Kise Mill Bridge Historic District

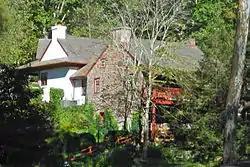
Miller's house

The Kise Mill Bridge Historic District, also known as Mickley's Mill, is a national historic district that is located in Newberry Township in York County, Pennsylvania.